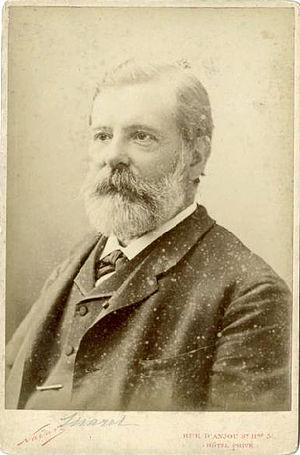
Étienne Jules Marey, photographie de Félix Nadar, Paris, vers 1880. Albumine au format cabinet, 145x103 mm, montée sur le carton de l'atelier, légendée. Le négatif de cette épreuve est conservé dans les collections de la Médiathèque de l'Architecture et du Pa­trimoine.
Cet article retrace les grandes étapes qui jalonnent l'histoire technique du cinéma.
Étienne-Jules Marey, né le 5 mars 1830 à Beaune et mort le 15 mai 1904 à Paris, est un médecin et physiologiste français, et un inventeur.